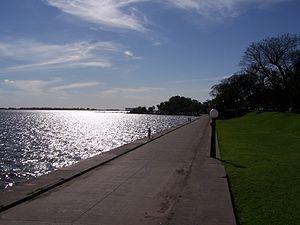
Chascomús est une ville de la province de Buenos Aires, en Argentine, et le chef-lieu du partido de Chascomús. Sa population s'élevait à 35 174 habitants en 2001.
La province de Buenos Aires est la province la plus grande, la plus riche et la plus peuplée d'Argentine, bien que la municipalité de la ville de Buenos Aires, capitale de la République argentine n'en fasse pas partie. La province avait 15 625 084 habitants en 2010. L'agglomération du grand La Plata, sa capitale, en avait 799 523 la même année.